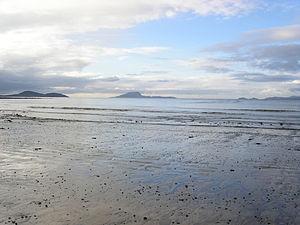
Clew Bay dans le comté de Mayo, est une baie océanique naturelle. Elle contient le meilleur exemple en Irlande de drumlins submergés. Selon la tradition, il y a une île dans la baie pour chaque jour de l'année. La baie est surplombée par Croagh Patrick, la montagne sainte d'Irlande et les montagnes du nord de Mayo. Clare Island garde l'entrée de la baie. La baie était la possession de la famille O'Malley pendant le Moyen Âge et est associée particulièrement à Grace O'Malley. Depuis 2002, il y a eu controverse au sujet de pisciculture dans la baie.